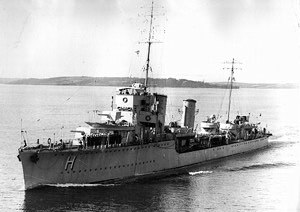
Liste over skibe bygget hos John I. Thornycroft & Company, Woolston / Skibene
Denne liste omfatter skibe, der blev bygget af John I. Thornycroft & Company på værftet i Woolston ved Southampton i England. I 1966 fusionerede firmaet med Vosper & Company. Det sammensluttede selskab fortsatte produktionen i Woolston, og skibe bygget efter 1966 er ikke med på listen.